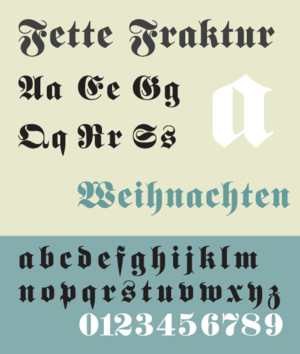
En typographie, la classification Vox-Atypi permet de classer les polices de caractères en onze grandes familles. Inventée par Maximilien Vox en 1952, elle a été adoptée en 1962 par l'Association typographique internationale. Elle est aussi adoptée, avec quelques modifications, comme norme allemande en 1964, comme norme britannique en 1967, et comme norme française en 1977.